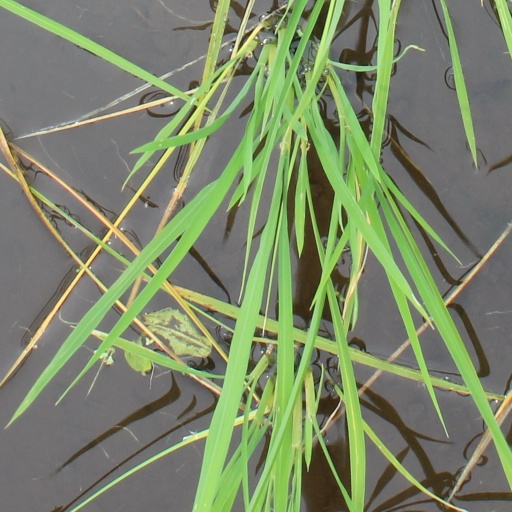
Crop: rice